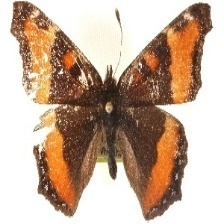
Species: MILBERTS TORTOISESHELL
Butterfly family (ImageNet category): admiral